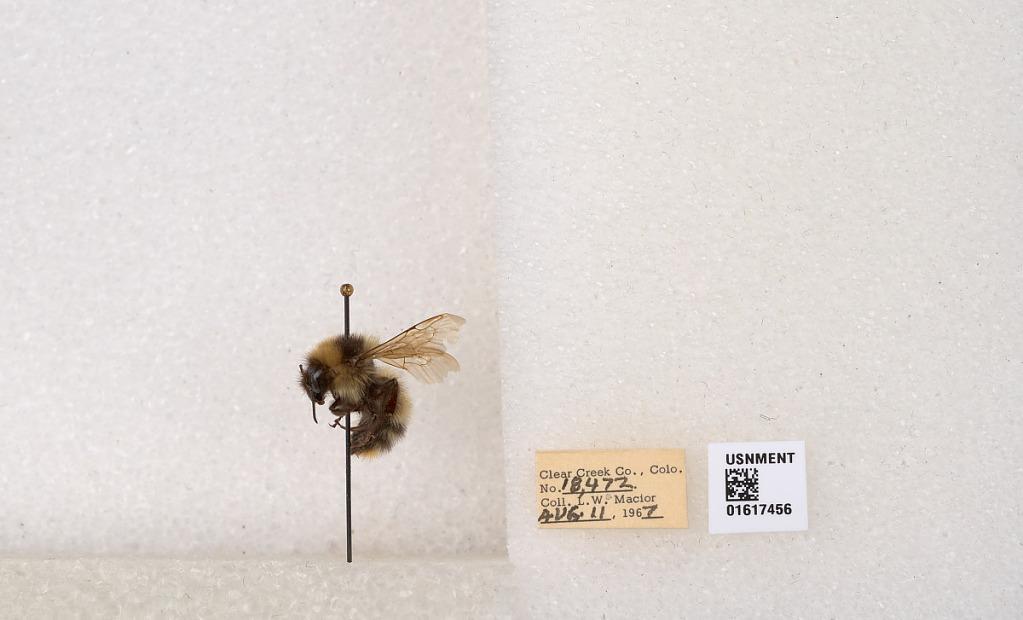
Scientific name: Bombus kirbyellus
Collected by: L. Macior
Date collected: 1967-8-11
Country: United States
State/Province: Colorado
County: Clear Creek
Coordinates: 39.6891, -105.644